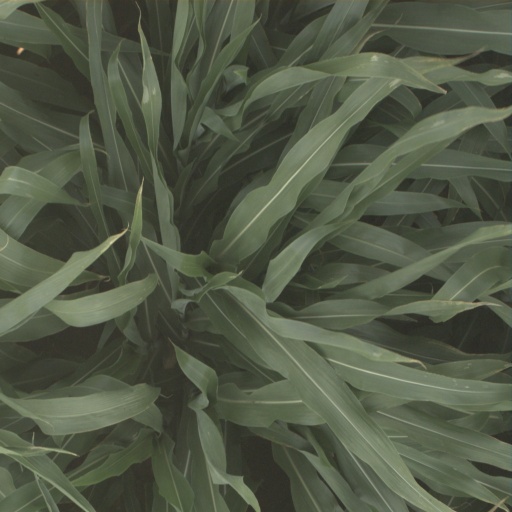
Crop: sorghum